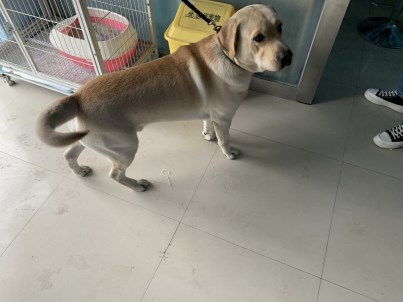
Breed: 3580-n000122-Labrador_retriever